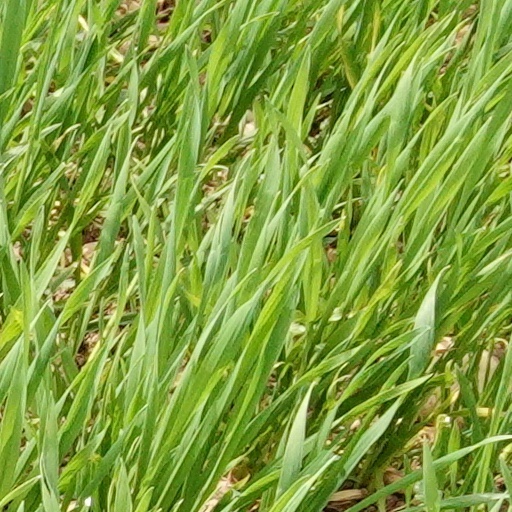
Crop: wheat